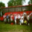
Label: bus